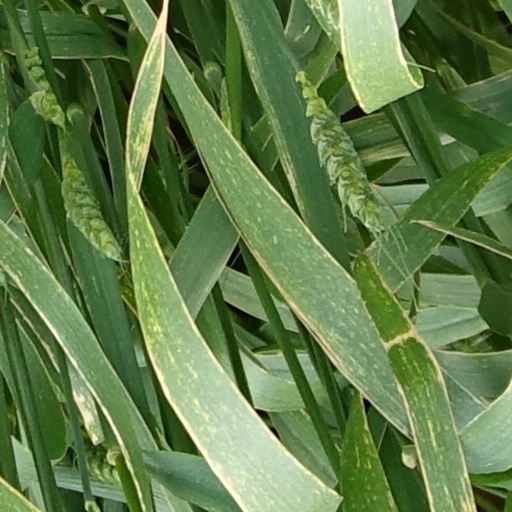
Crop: wheat